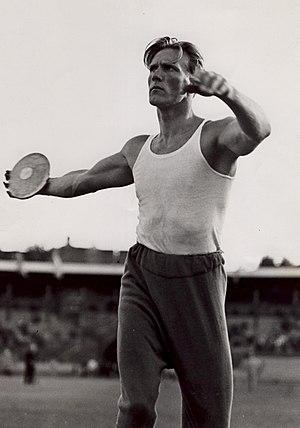
Sten Gunnar « Kinna » Bergh est un athlète suédois, spécialiste du lancer du poids et du lancer du disque.